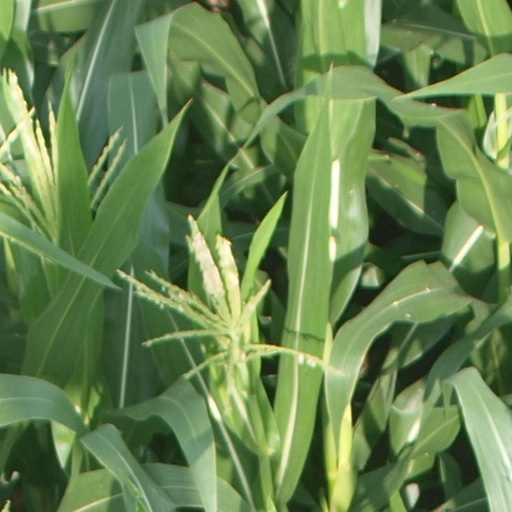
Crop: maize; corn